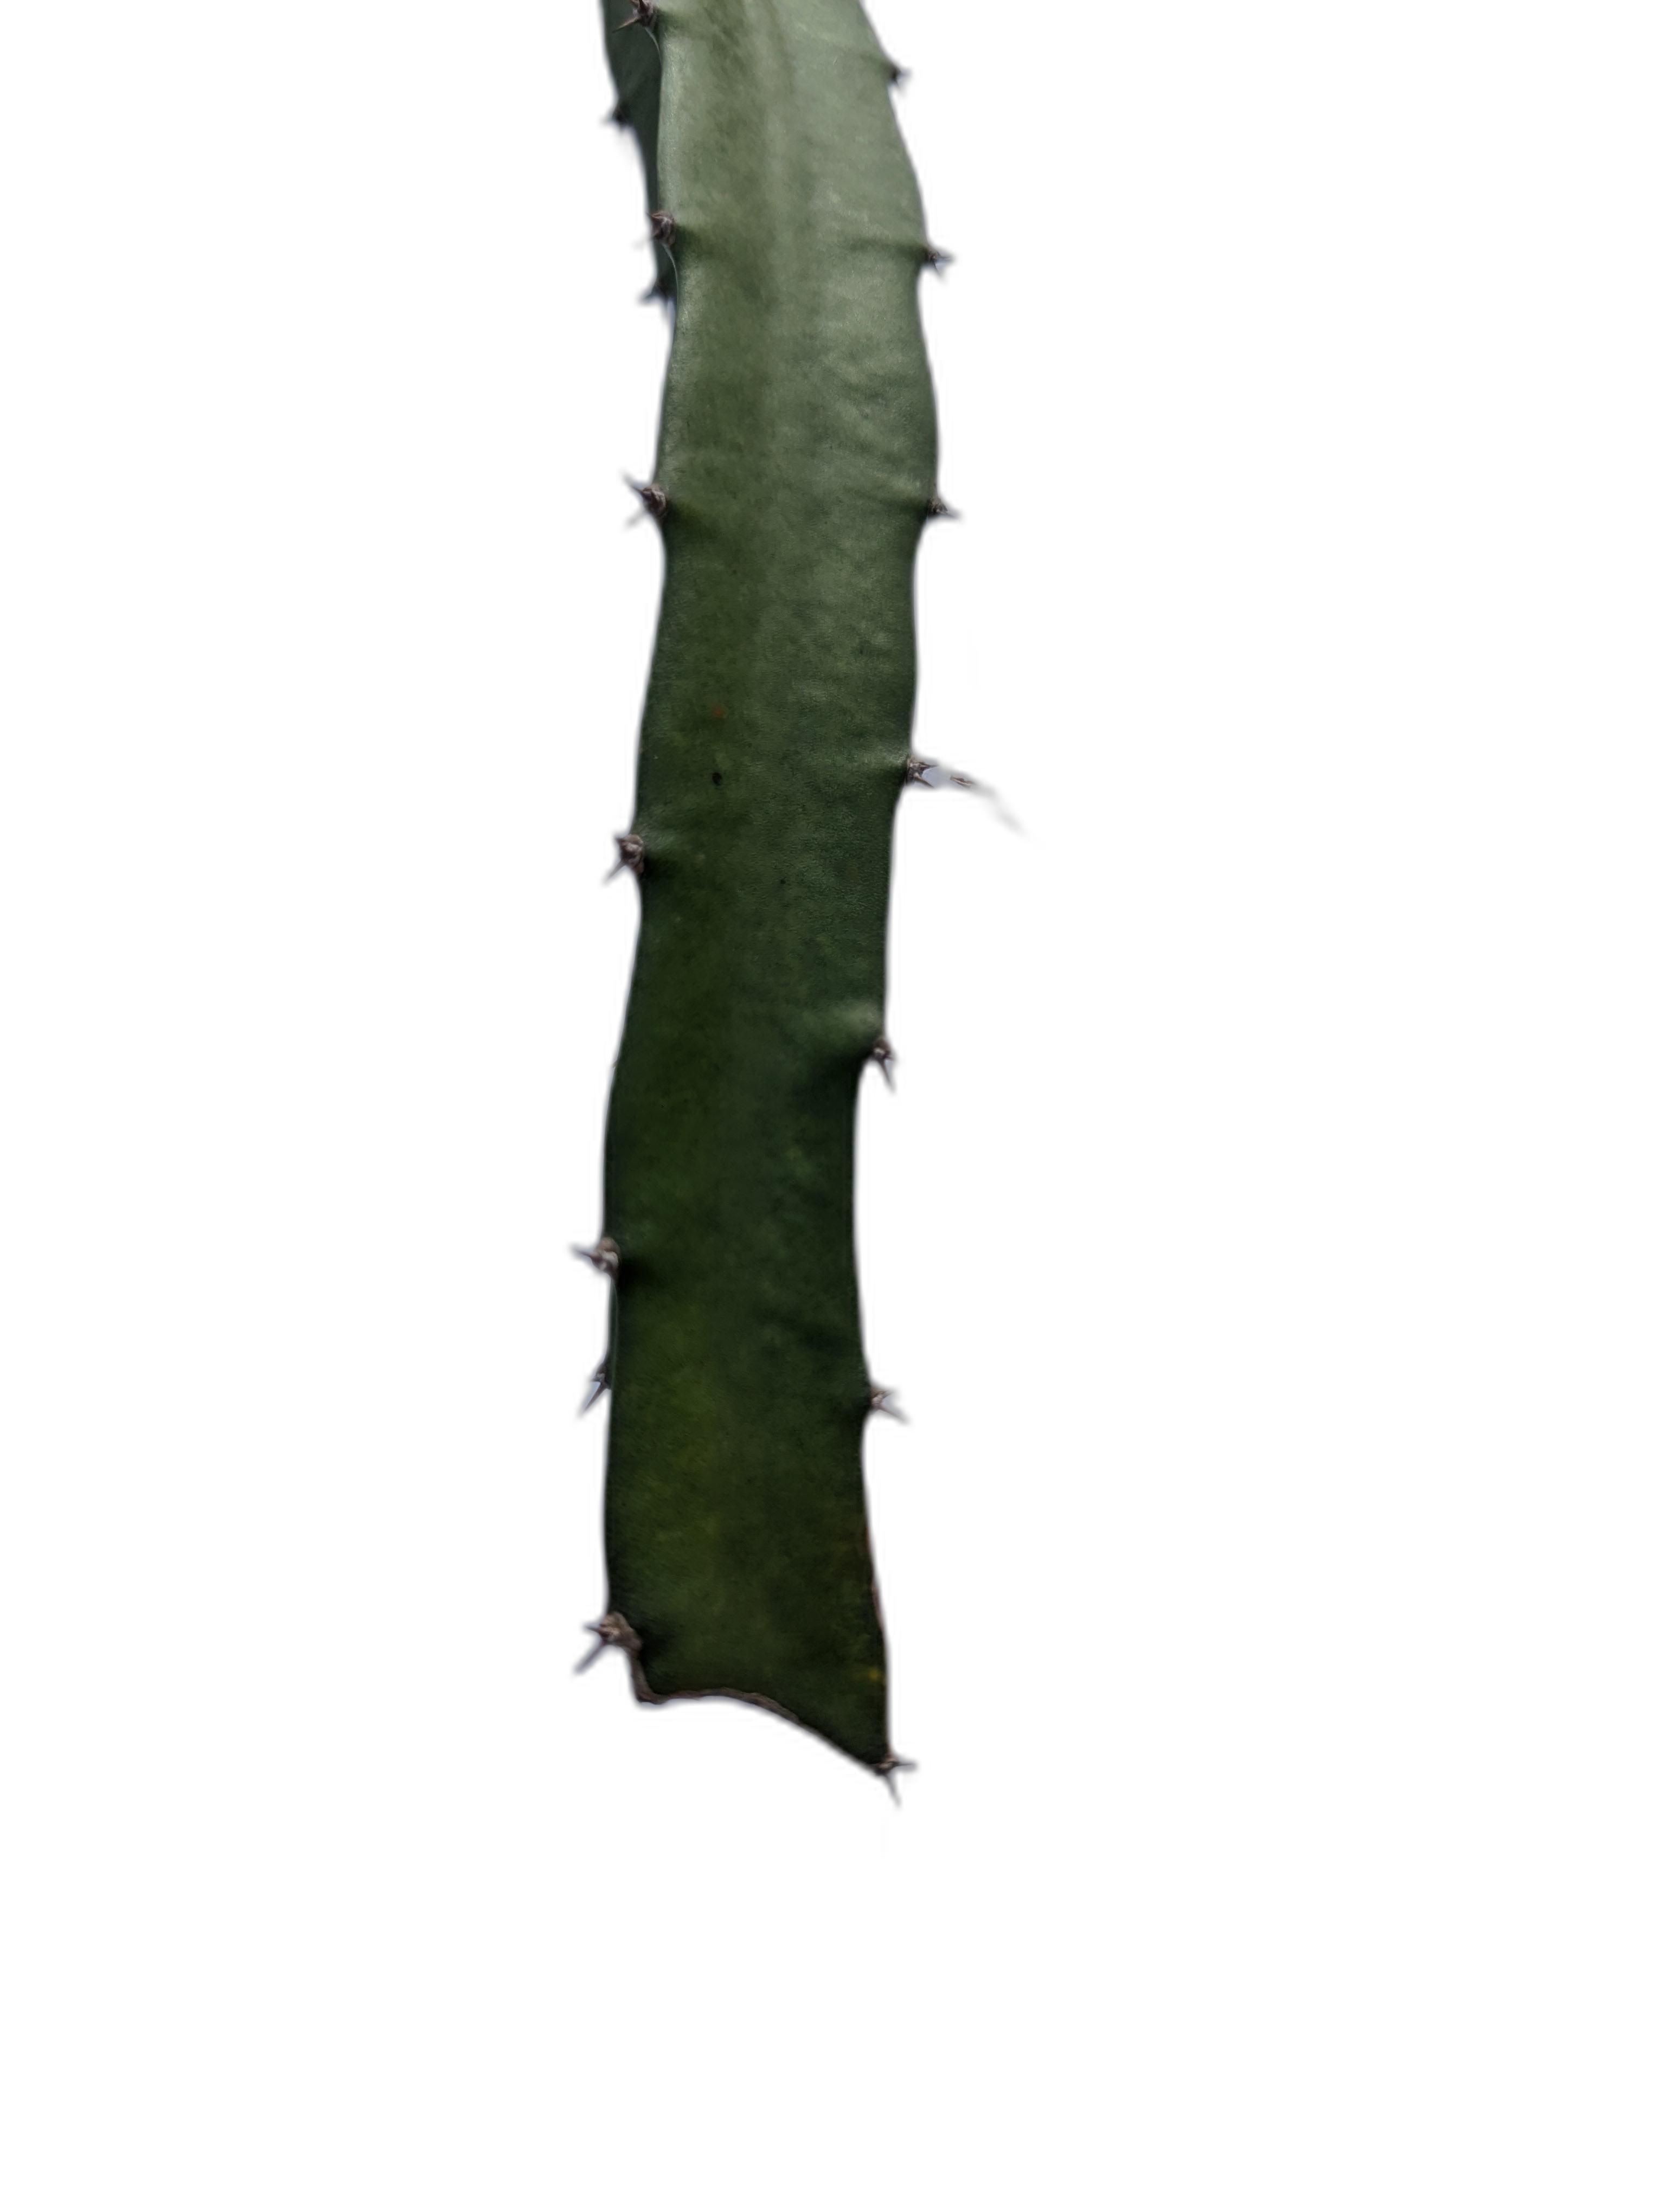
Label: Good leaf